Ada Cavendish

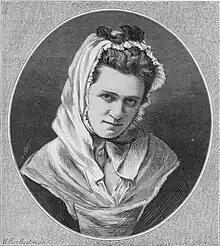
Ada Cavendish playing the title role in Tom Taylor’s "Lady Clancarty"

She married the playwright Francis Albert Marshall at St Edward's Roman Catholic Church, Windsor on 2 May 1885, only 10 weeks after his first wife (Imogene Fitzinman Batty) had died. They had no children but Frank, as he was known, was father to a son and a daughter by his previous marriage. He died 8 Bloomsbury Square, London on 28 December 1889.